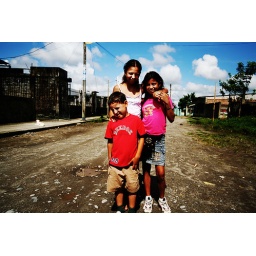
The left 2 will live in the house we were building